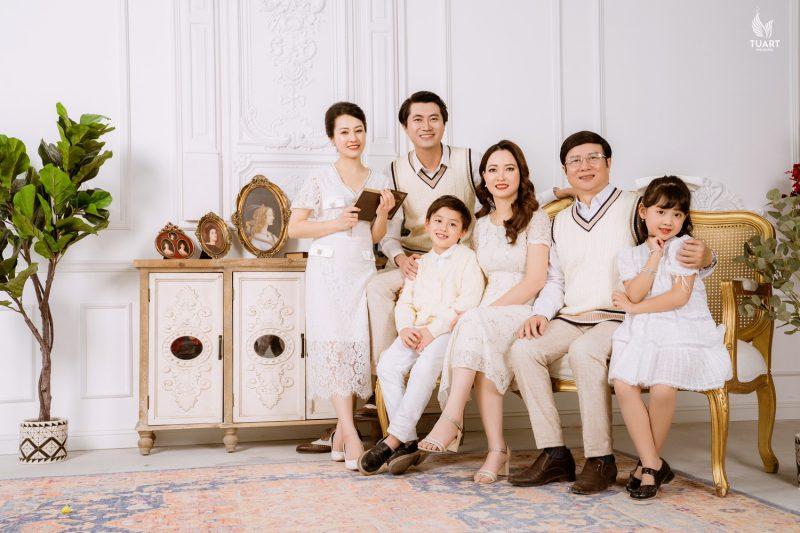
có bốn người đang ngồi ở trên ghế ở trong căn phòng